Marble Collegiate Church

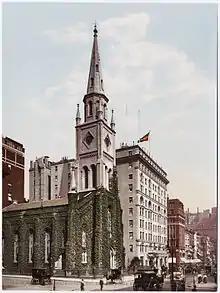
A photochrom postcard,

The church congregation was founded in 1628 as the Collegiate Reformed Protestant Dutch Church and was affiliated with the Dutch Reformed Church, a Calvinist church in the Netherlands. During its first 150 years, Marble shared its ministers with the other Collegiate congregations as they developed in the city. This pooling of pastoral ministry was abandoned in 1871. The name "Collegiate" remains as part of the heritage of the four such churches in New York City, and they participate in an administrative unit that oversees physical properties and investments held in common. The other congregations are Middle Collegiate, West End Collegiate, and Fort Washington Collegiate.